The Invasion (professional wrestling)

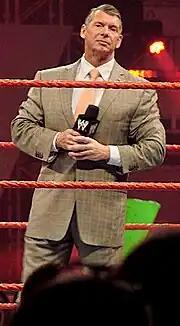
Vince McMahon and the WWF legitimately acquired the rights to WCW in March 2001.

During the Monday Night War, the World Wrestling Federation (WWF) and World Championship Wrestling (WCW), the two largest North American wrestling promotions, competed for television ratings. Due to similar developments such as the creations of the New World Order (nWo) and D-Generation X (DX), fans continually compared the two promotions.